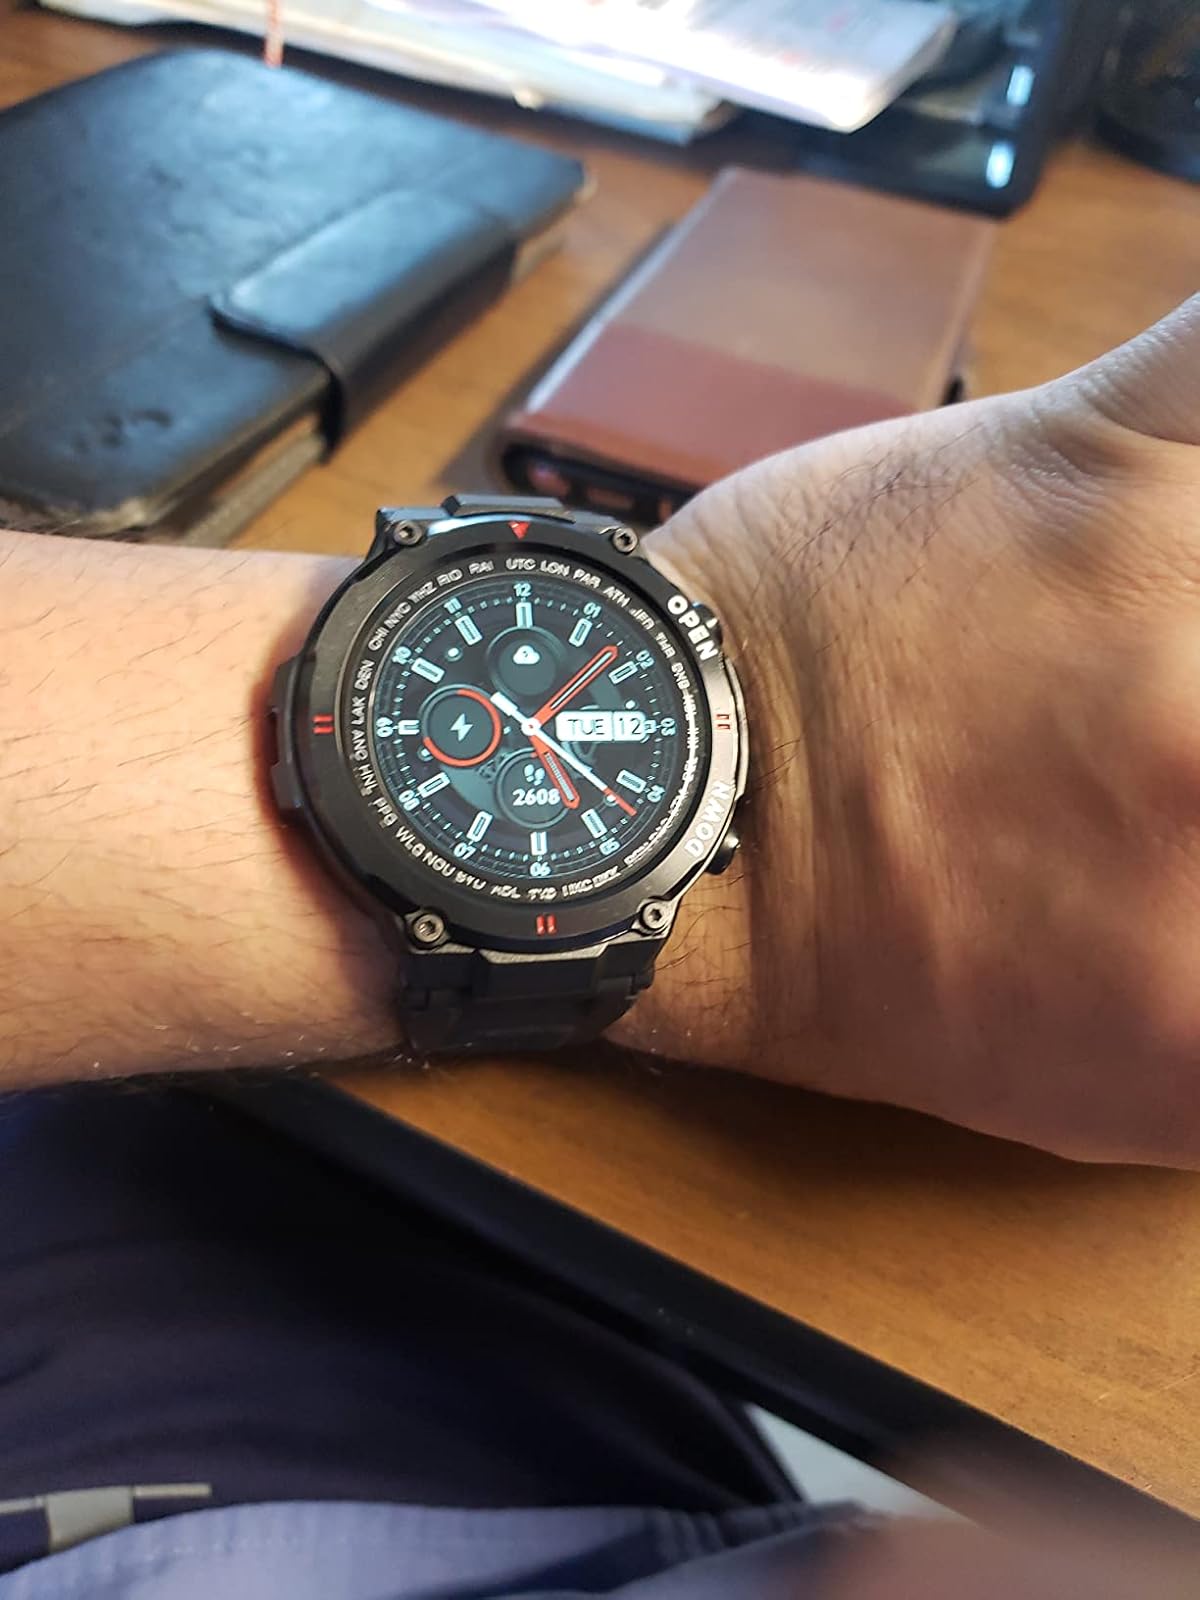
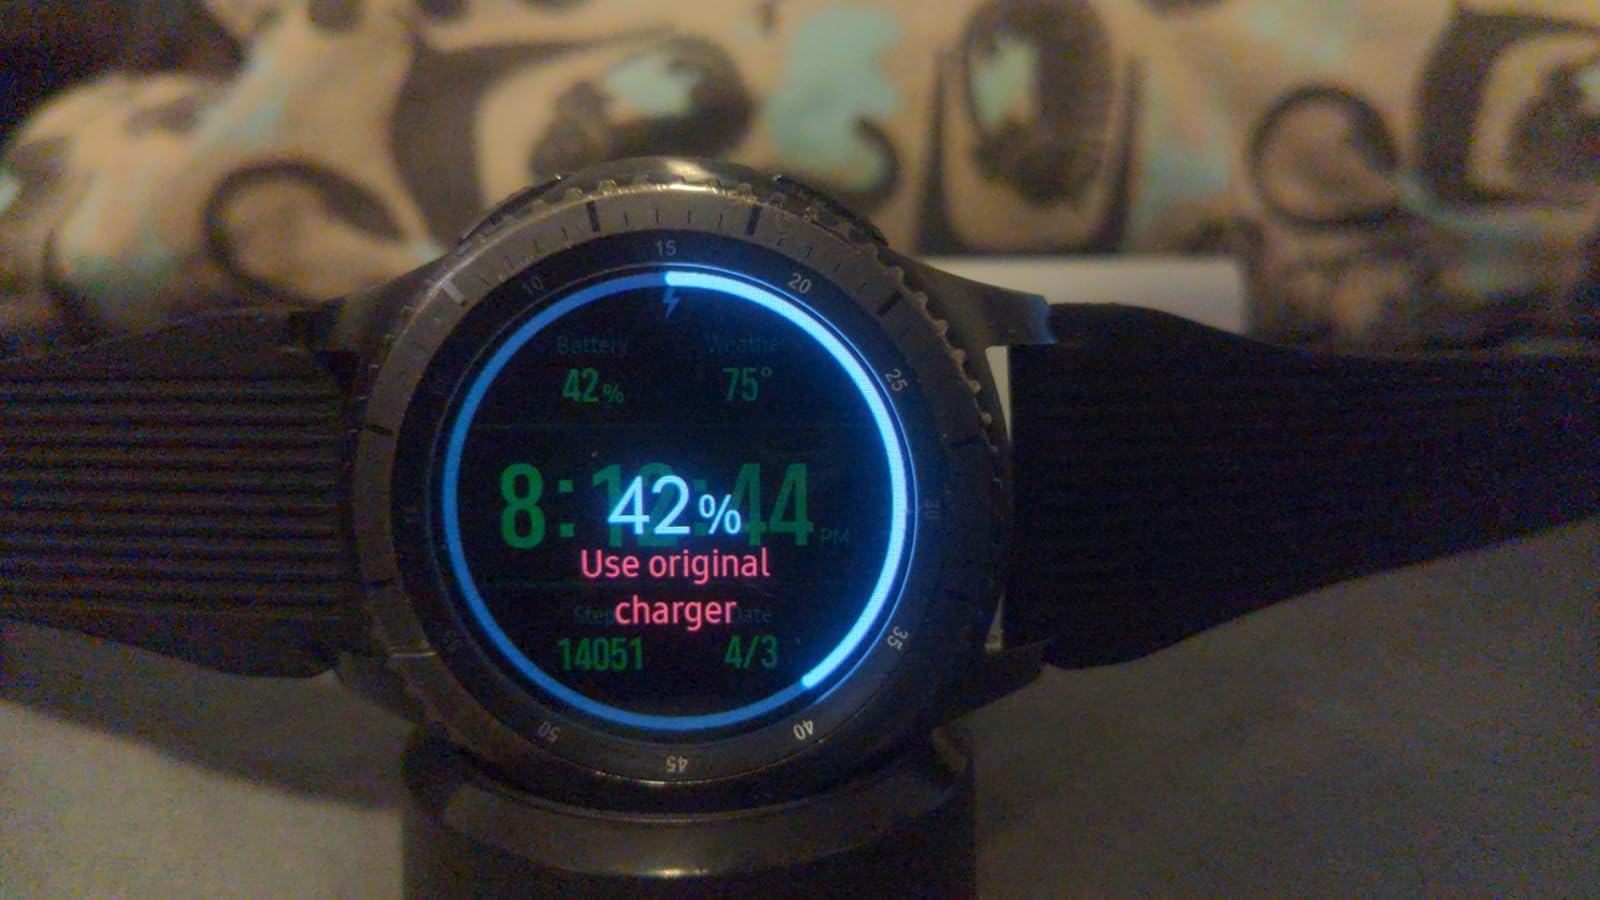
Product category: smartwatch
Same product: no